University of Warsaw

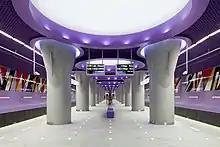
Nowy Świat-Uniwersytet metro station next to the main campus

On 7 May 2025, at 18:40, a 53-year-old porter was decapitated at Auditorium Maximum, the university's biggest lecture hall, and two others, a 39-year-old security guard who tackled the perpetrator and tried to help the porter and the perpetrator, were injured in an axe mass stabbing attack. The security guard was transported to hospital in critical condition while the perpetrator was taken to hospital in serious condition. A 22-year-old Polish citizen not from Warsaw, identified as Mieszko R., was arrested by police and was charged with murder, attempted murder and desecration of a corpse. His motive is unknown but police are investigating the attack. Gazeta Wyborcza reported the man was a third-year law student.